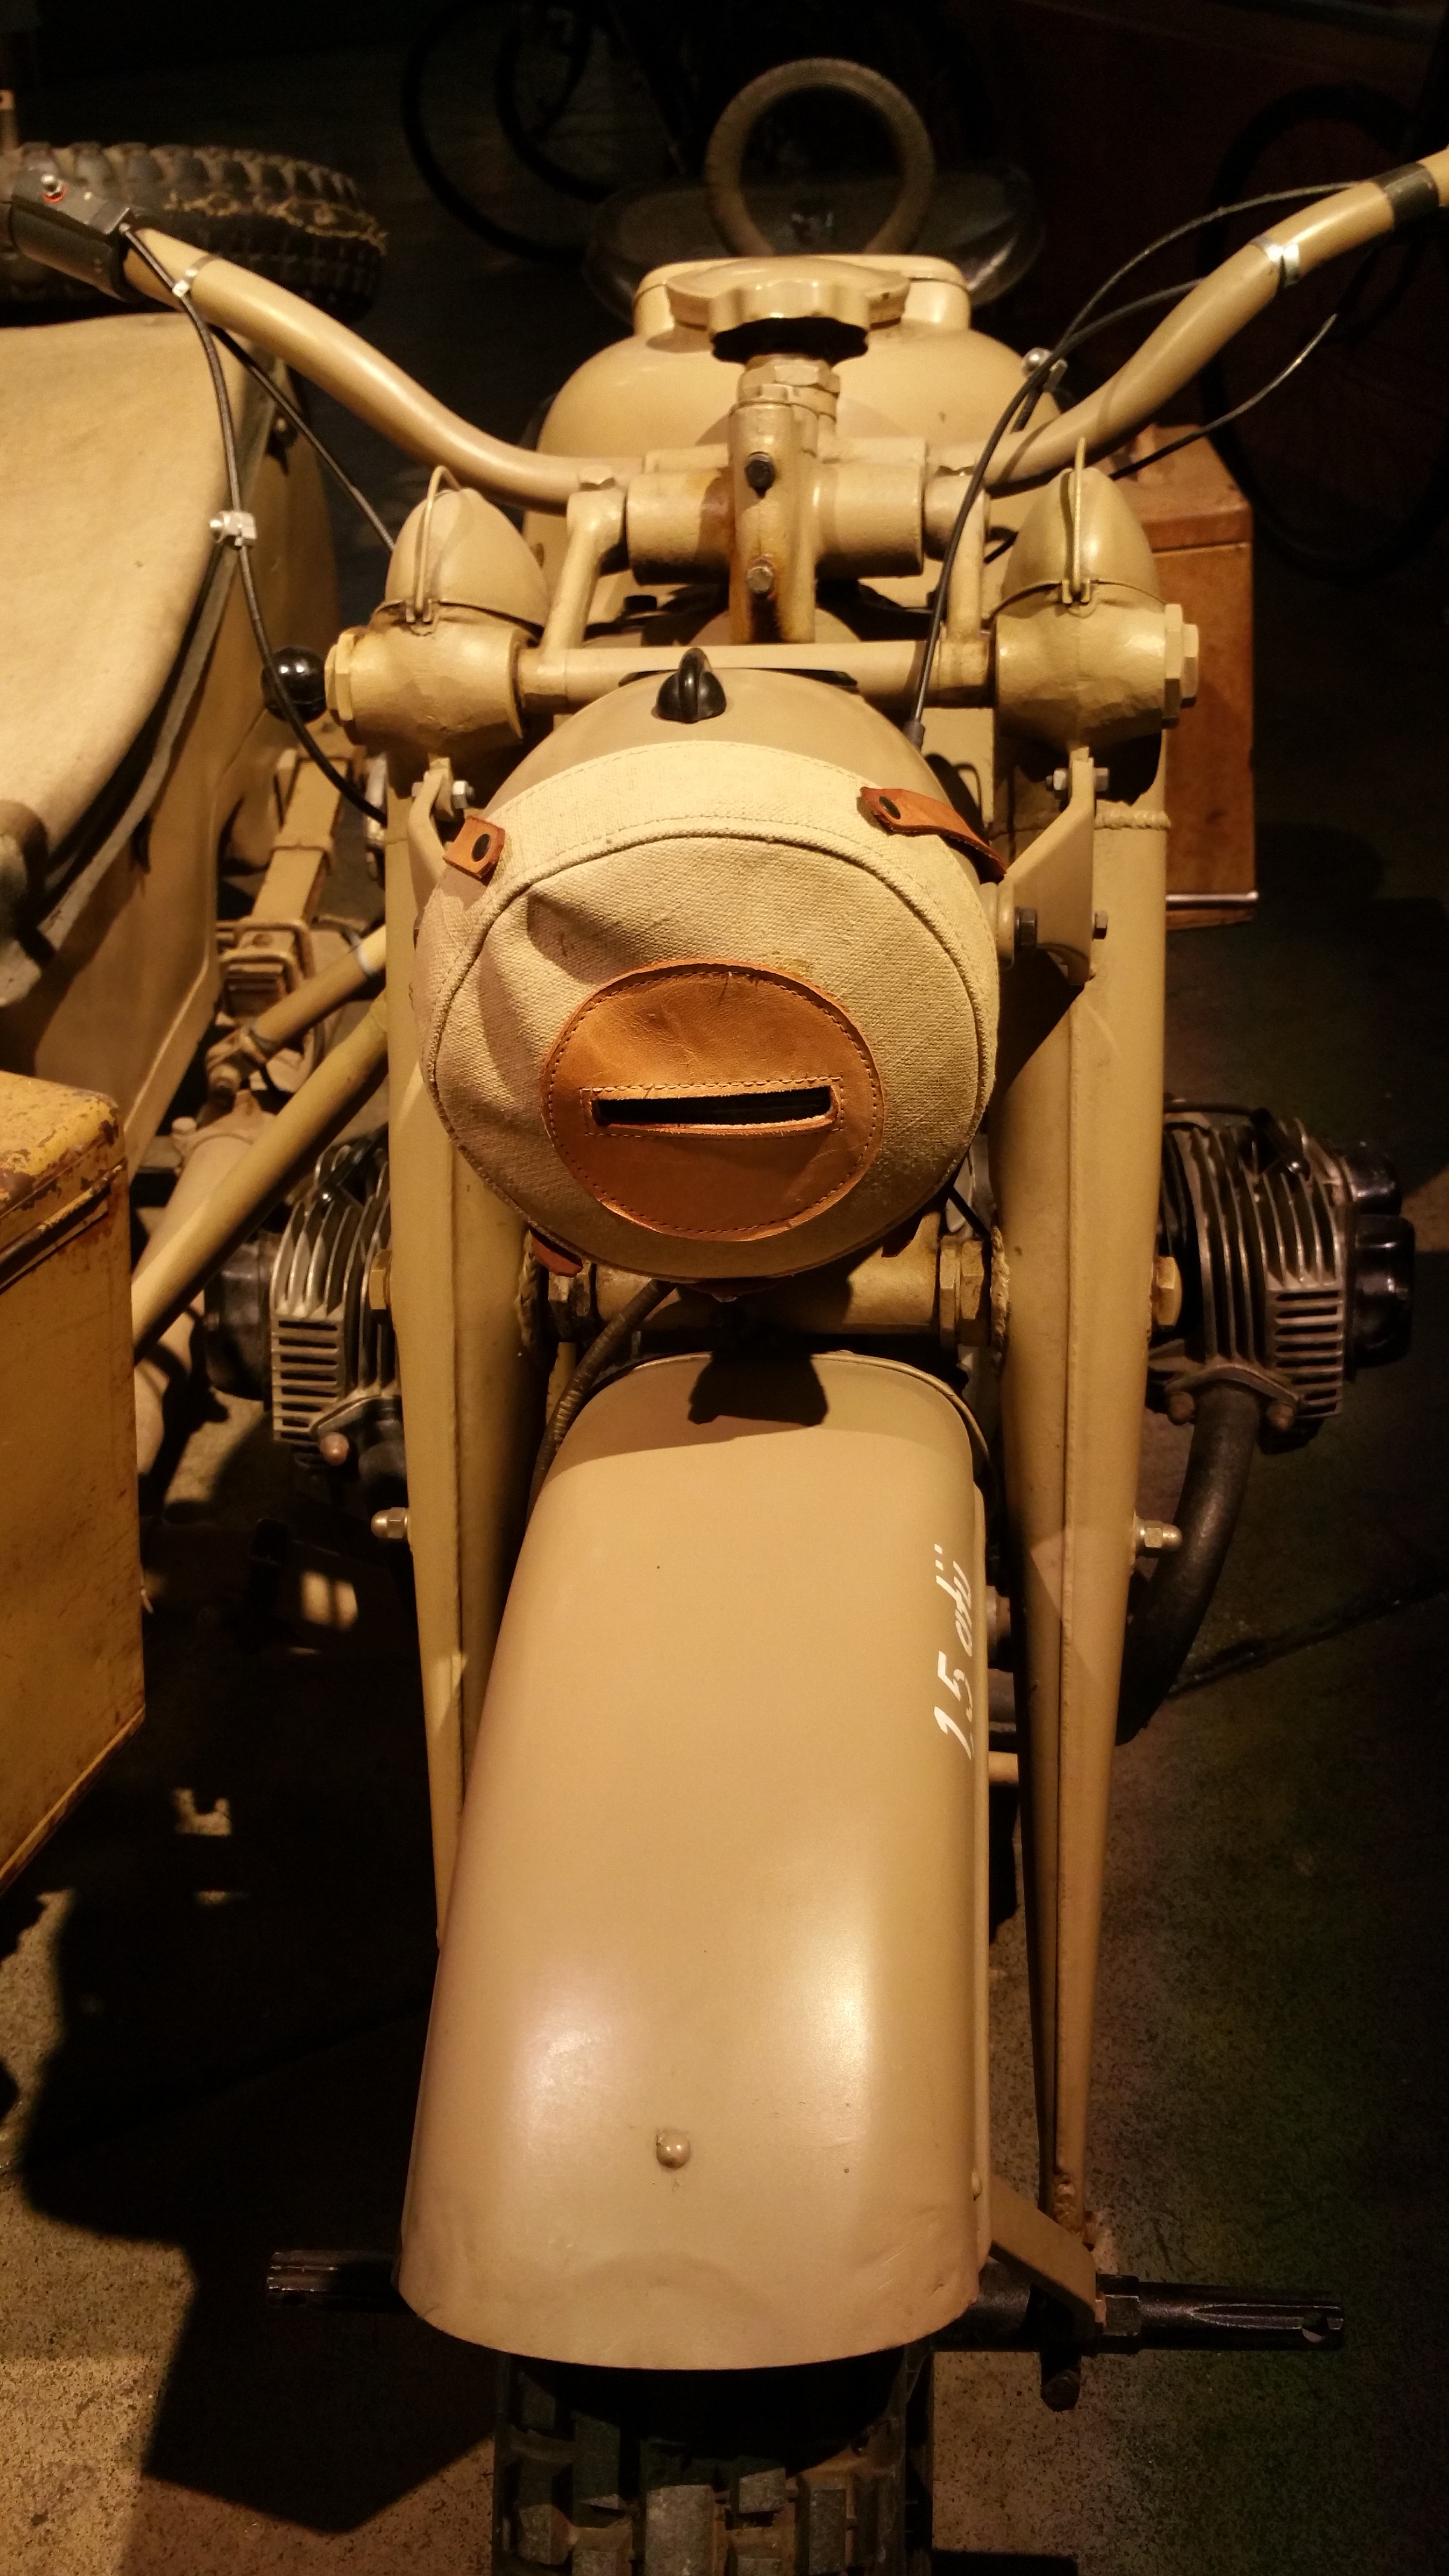
vehicle, motorcycle, machine, engine, classic, nuremberg, museum of industry